Schloss Scharfenberg

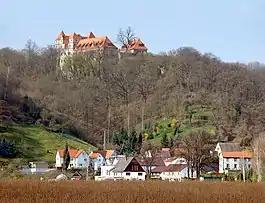
Schloss Scharfenberg, from the River Elbe

Schloss Scharfenberg, Saxony is a medieval castle on the southern slopes of the River Elbe mid-way between Dresden and Meissen. It lies in the Pegenau area of Klipphausen municipality, Meissen, Saxony.